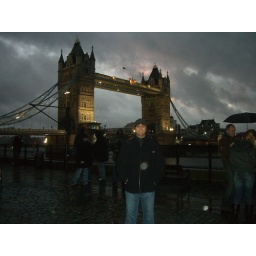
Me in front of tower bridge